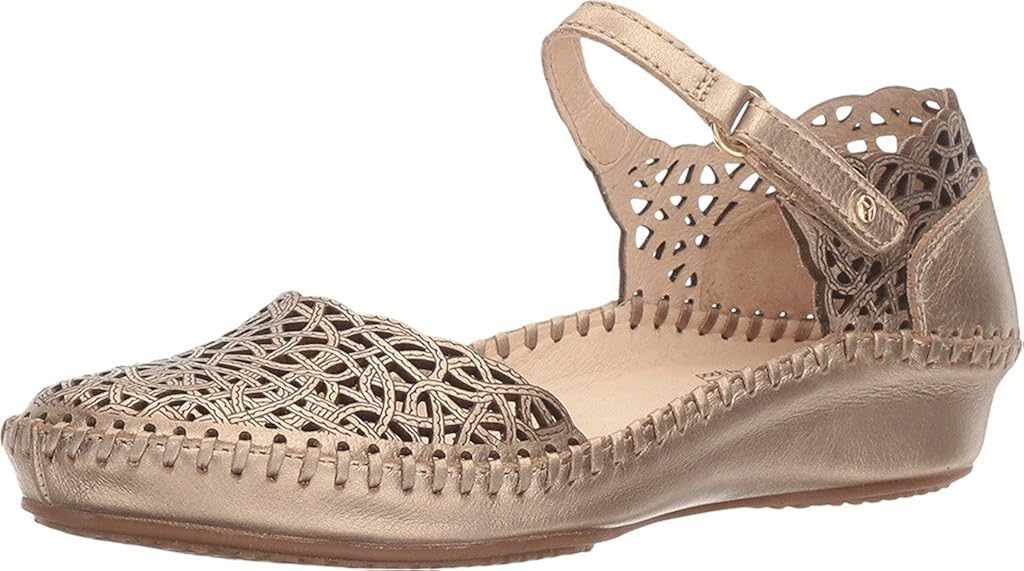
Pikolinos Puerto Vallarta 655-1532CL Onix
Category: AMAZON FASHION
What a remarkable little mary jane by Pikolinos. Semi-vegetable tanned leather upper with scalloped edges, cutouts, and stitching details. Hook-and-loop strap for an adjustable fit. Leather lining feels great against the foot. Lightly cushioned footbed. Synthetic outsole. Imported. Measurements Heel Height 1 in Weight 6 oz Product measurements were taken using size 38 US Women's 7.5-8, width B - Medium. Please note that measurements may vary by size.
Features: Imported | Leather sole | 8848529 | Closed Footwear